Francis B. Hall

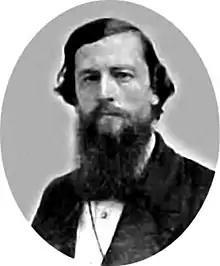
Hall in 1965

Francis Bloodgood Hall (November 16, 1827 - October 4, 1903) was a Union Army soldier in the American Civil War who received the U.S. military's highest decoration, the Medal of Honor.